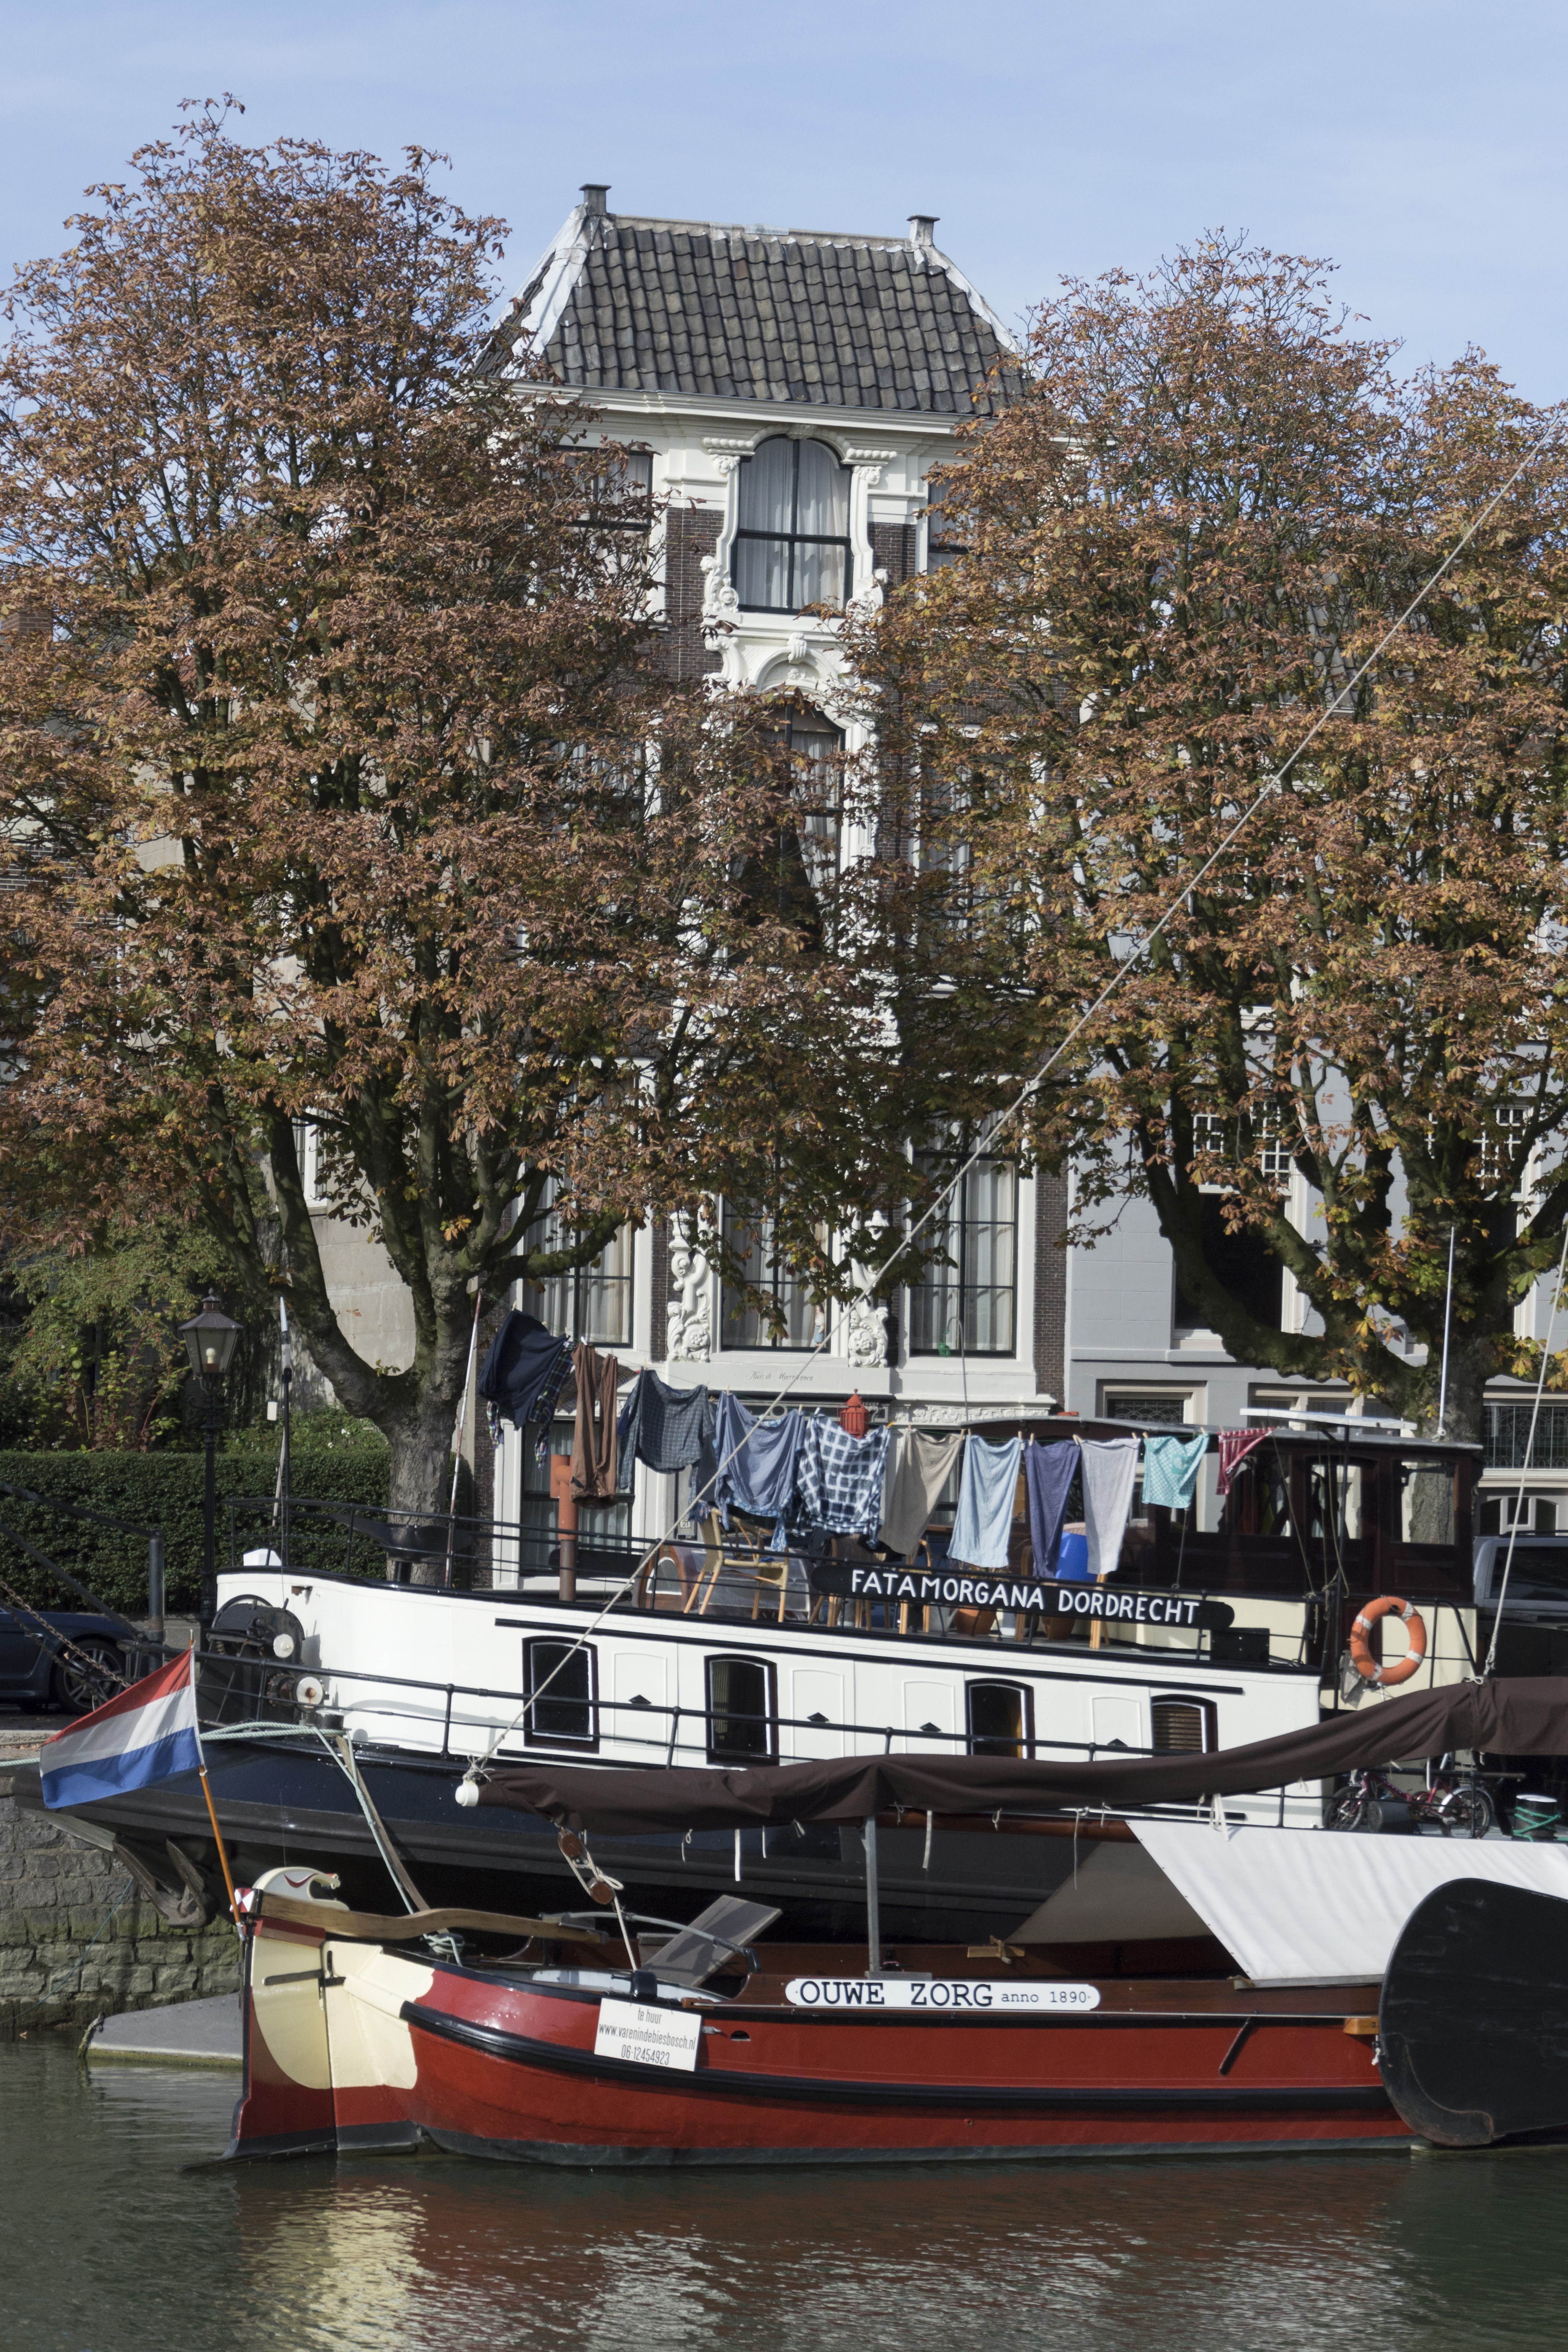
outdoor, architecture, boat, photography, van, building, canal, photo, vehicle, harbor, nikon, historic, season, waterway, holland, nederland, netherlands, boating, dutch, outdoorphotography, picture, photograph, fotos, foto, fotografie, urbanphotography, geheugen, watercraft, paulvandevelde, pdvandevelde, padagudaloma, dordrecht, stadsfotografie, nederlandinfotos, historisch, urbanfotografie, stadswandeling, architectuur, pvdvfotografie, pdvandeveldedordrecht, diep, rondjedordt, dedordtevaer, dutchphotography, nederlandsefotografie, dutchphotogaraphy, totallydutch, fotografienederland, hollandsefotografie, fotografieholland, wolwevershaven, dordtmonumenteel, fotosdordrecht, fotosvandordrecht, erfgoedcentrumdiep, openmonumentendag